Chicken Kiev

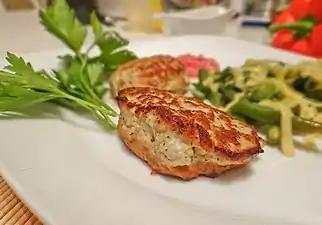
Common Russian minced chicken cutlets

The French term "de volaille" means "of poultry" and denotes almost exclusively chicken dishes in French cookbooks. The name "côtelette de volaille" means thus simply "chicken cutlet". Despite the original French name, the Russian recipe is unknown in French cuisine, where the term "côtelette de volaille" refers to chicken breasts in general and is used nearly synonymously with chicken "filet" or "suprême". The French term also denotes a minced chicken cutlet-shaped patty. The general Russian term for chicken cutlets, "kurinaya kotleta" (куриная котлета), refers predominantly to such minced cutlets, whereas "kotleta de-voliay" (котлета деволяй) is applied exclusively to the stuffed chicken breast dish. The latter name appears in the pre- and post-revolutionary Russian literature (in cookbooks as well as in fiction) since the beginning of the 20th century and is usually mentioned as a common restaurant dish.